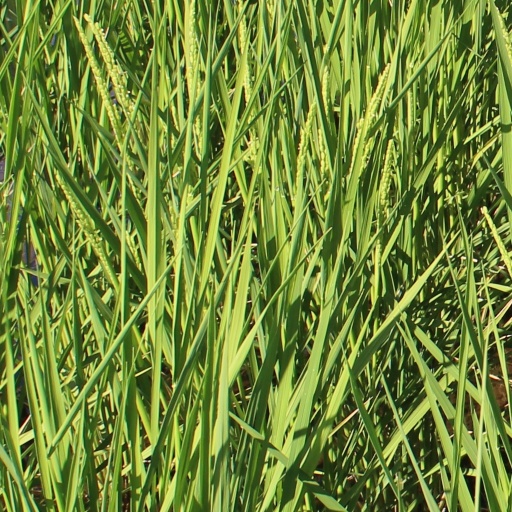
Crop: rice